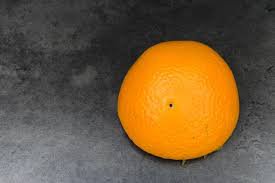
Label: Orange